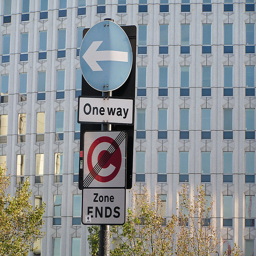
Various street signs with one that reads "one way."
A bunch of traffic signs together on one posting.
The city signs direct which way traffic should go.
Two street signs are in front of a large building.
a pole with some treet signs in front of a tall building